Airdrie Academy

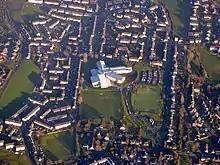
Aerial view of the modern campus, 2017

Vigorous lobbying from the school's pupils, teaching staff and the local MSP stopped the school from merging with Caldervale High in a proposed super-campus with over 2000 pupils. Instead, parents and pupils were invited to select a design for a new Airdrie Academy to be built on the playing fields of its current site. The selected design - similar to most other new schools in the county - was completed in October 2006 and is considerably smaller. The new building cost £26 million.